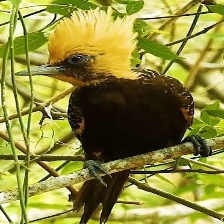
Species: BLONDE CRESTED WOODPECKER
Scientific name: CELEUS FLAVESCENS